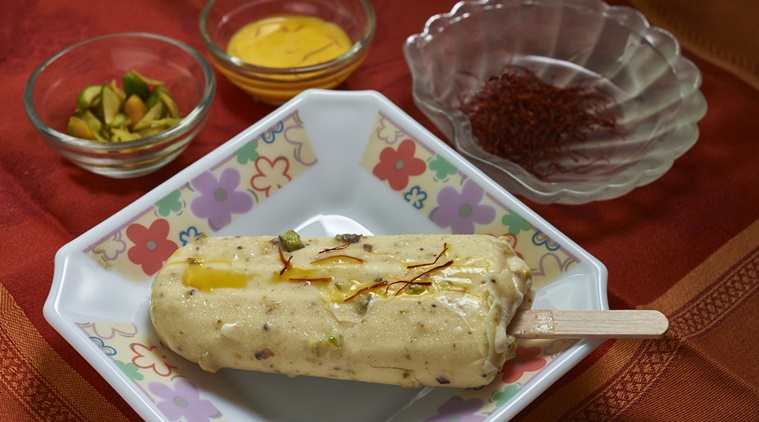
Dish: kulfi